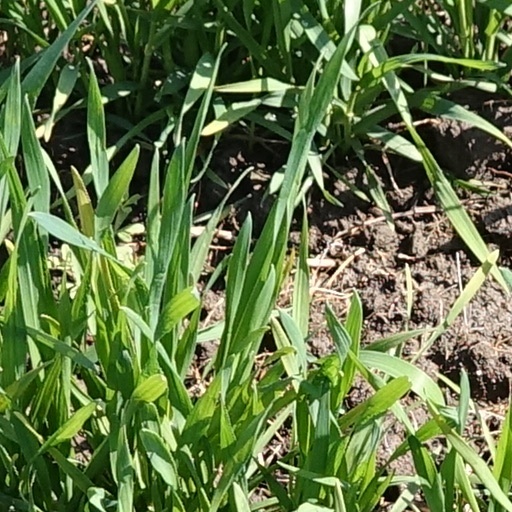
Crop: wheat